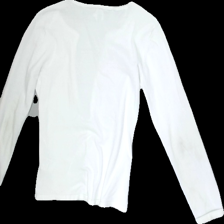
View: back
Type: Cardigan
Category: Ladies
Brand: Saint Tropez
Colors: White
Material: 82%viscose 18%elastane
Cut: Regular
Size: M
Season: Spring
Stains: Minor
Price range: <50
Recommended usage: Export